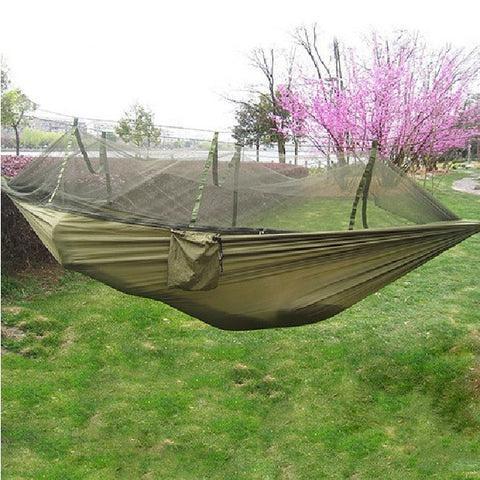
collapsible portable hammock with a net against mosquitoes